Culture of Vietnam

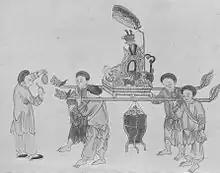
Ceremonial procession of Thành hoàng, 19th century

Besides folk religion, religion in Vietnam has historically been a mix of Buddhism, Confucianism, and Taoism, known in Vietnamese as the Tam Giáo ("the three religions"). Recently, scholars have provided empirical evidence on the existence of the socio-cultural phenomenon called "cultural additivity" in Vietnamese history and society. Some elements considered to be unique of Vietnamese culture include ancestor veneration and respect for community and family.